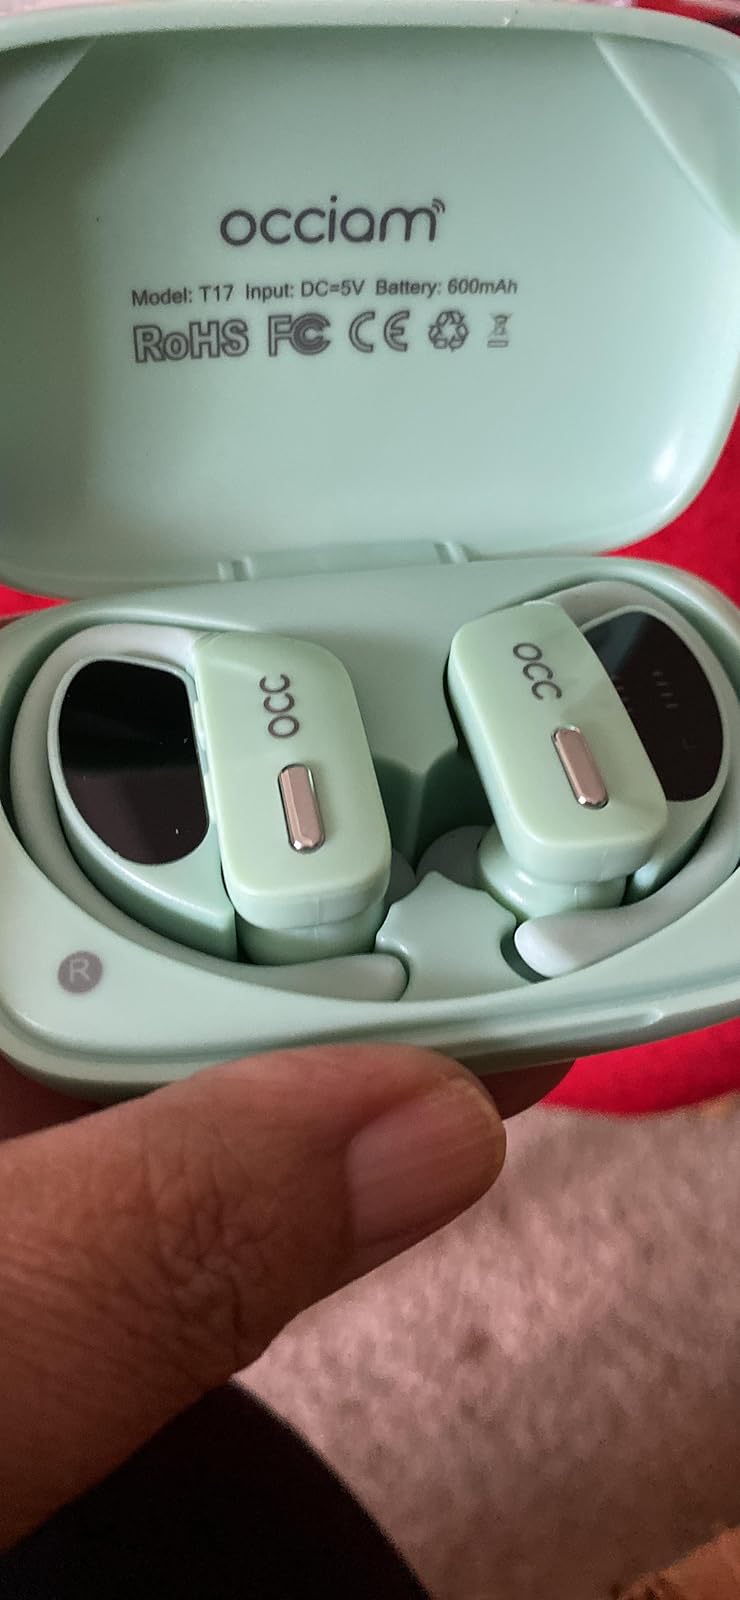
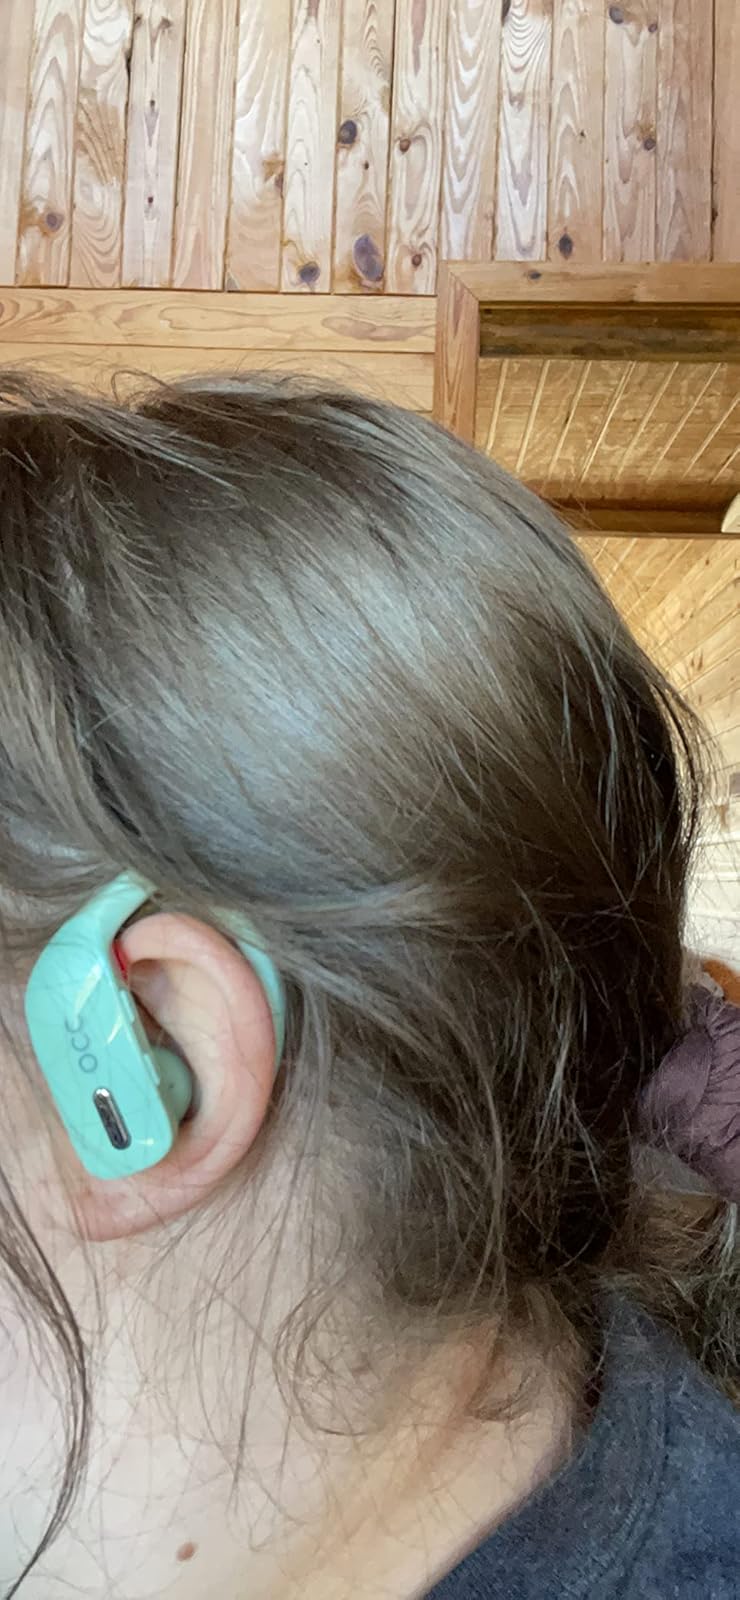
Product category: earbuds
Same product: yes